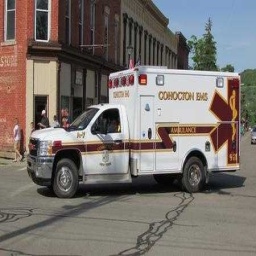
Label: ambulance